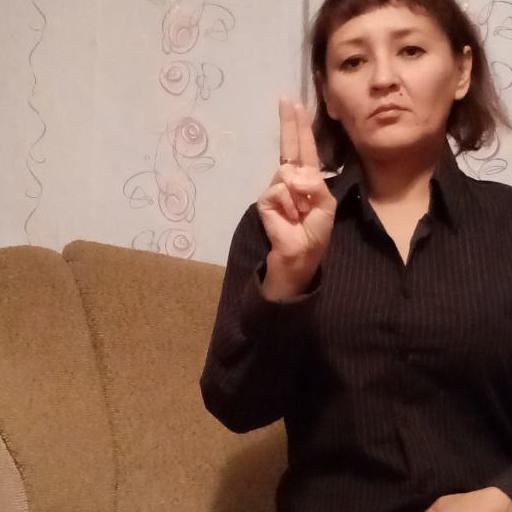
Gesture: two_up